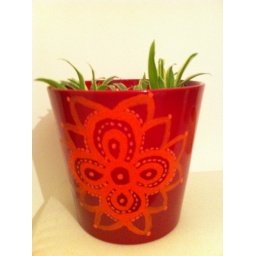
.@beckykinnersley just gave me a spider plant in a pot she painted for me!! Look how lovely it is!!